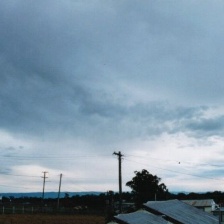
Cloud type: Nimbostratus